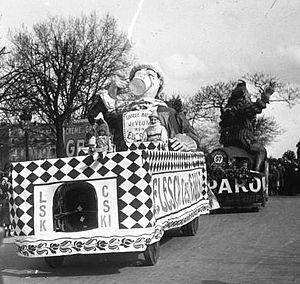
Chars réclames défilant à la Mi-Carême 1927 à Paris.
Les chars réclame ou voitures-réclame étaient des chars publicitaires qui défilaient jadis sur la voie publique pour vanter les mérites d'un produit ou d'un établissement.